Child mortality

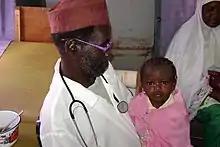
Child sits with a doctor to receive medical care

Two-thirds of child deaths are preventable. Most of the children who die each year could be saved by low-tech, evidence-based, cost-effective measures such as vaccines, antibiotics, micronutrient supplementation, insecticide-treated bed nets, improved family care and breastfeeding practices, and oral rehydration therapy. Empowering women, removing financial and social barriers to accessing basic services, developing innovations that make the supply of critical services more available to the poor and increasing local accountability of health systems are policy interventions that have allowed health systems to improve equity and reduce mortality.